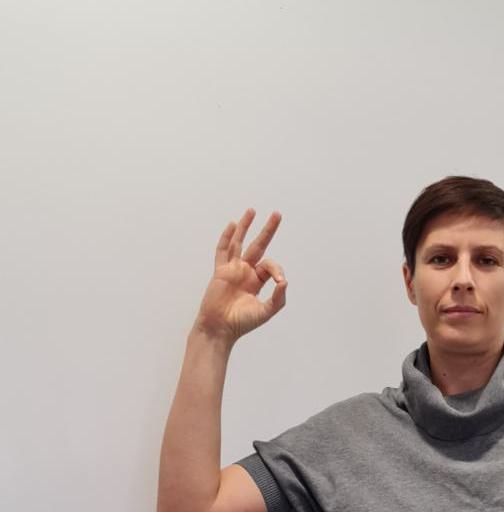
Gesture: ok